Television Electronic Disc

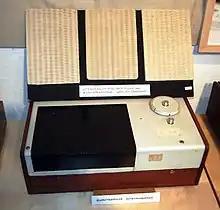
Design prototype of a player for the Telefunken TED video disc.

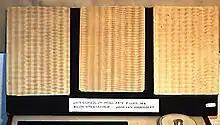
Samples of the video signal storage grooves on a TED video disc. Enlarged 2000 times for exhibitional purposes.

Television Electronic Disc (TeD) is a discontinued video recording format, released in 1975 by Telefunken and Teldec. The format used flexible foil discs, which spun at 1,500 rpm on a cushion of air. TeD never gained wide acceptance, and could not compete against the emerging videocassette systems of the time.